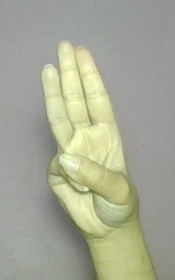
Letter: thaa